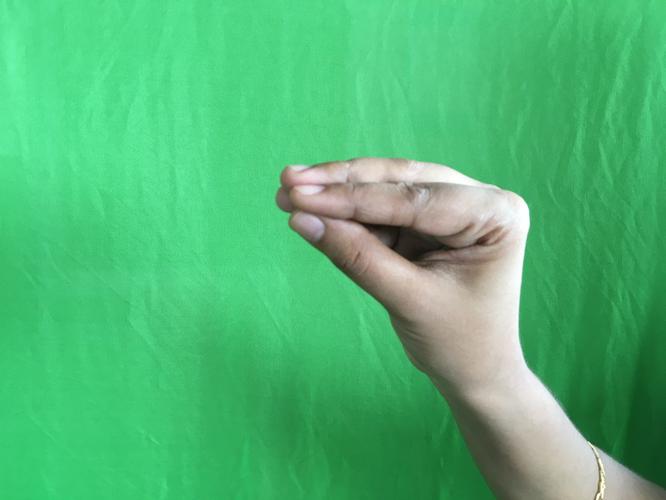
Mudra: Mukulam
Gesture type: single_hand